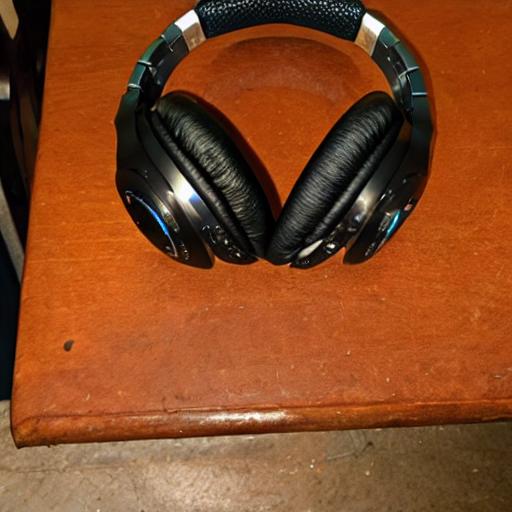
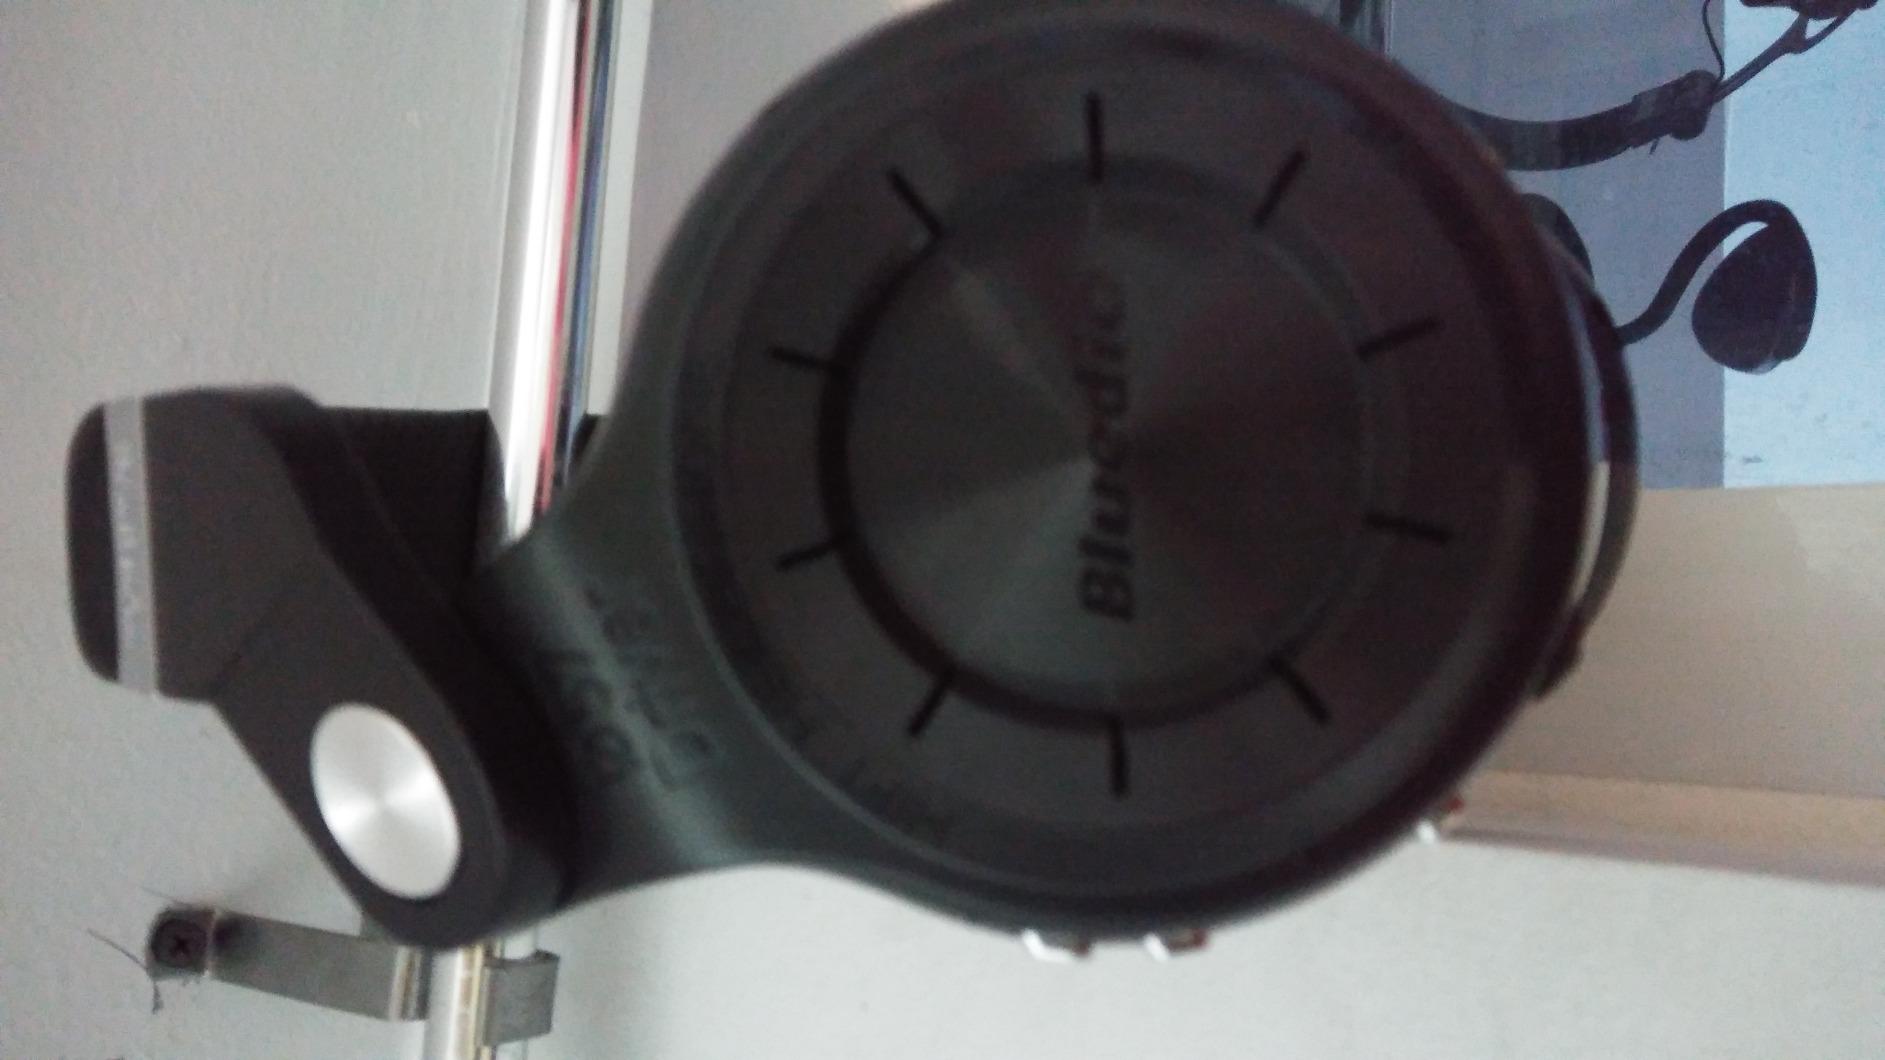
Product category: headphones
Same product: no